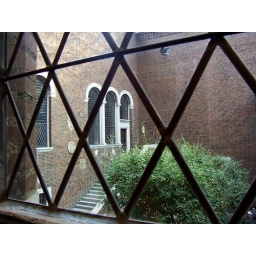
Looking from a window in the Gothic Gallery to the Italian wall (and stairway) of the Kresge Court.